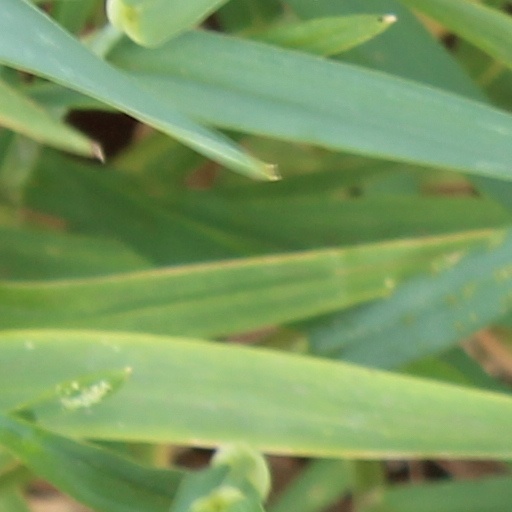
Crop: wheat